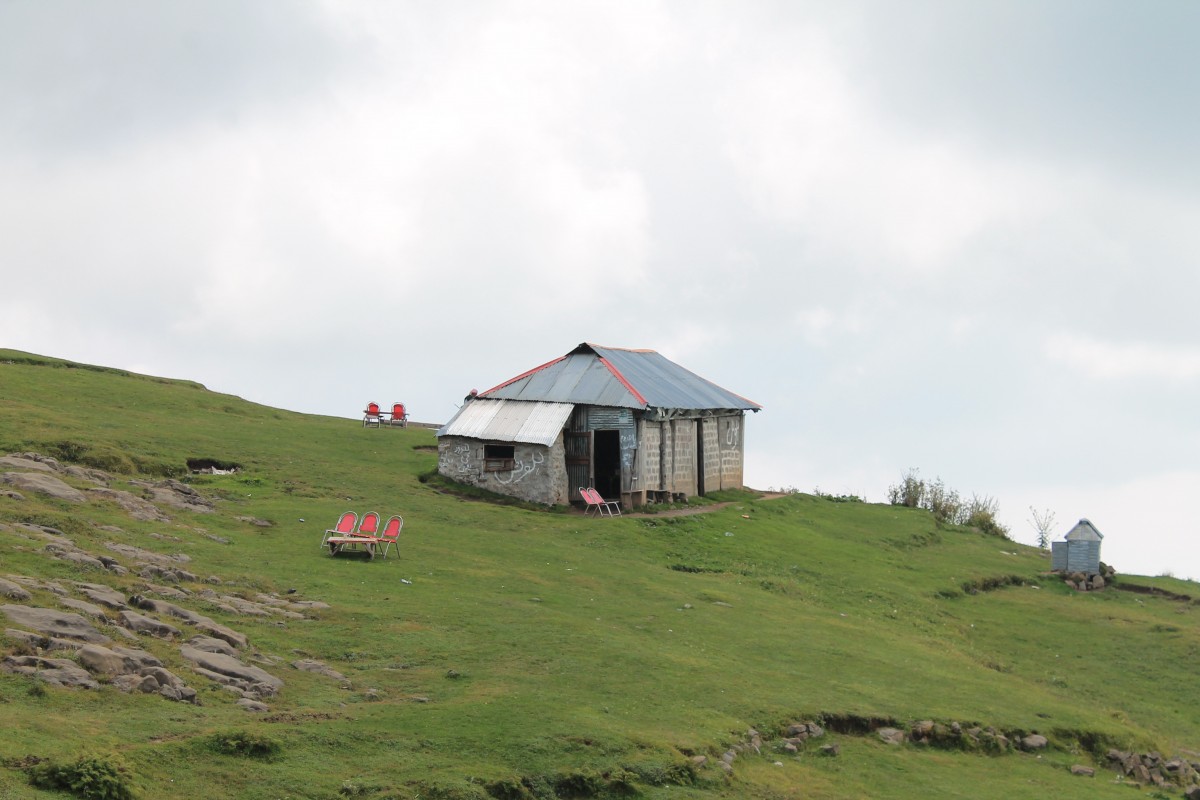
Tags: farm, meadow, prairie, hill, wind, mountain range, hut, pasture, highland, plain, grassland, plateau, rural area